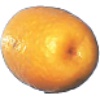
Label: Kumquats 1